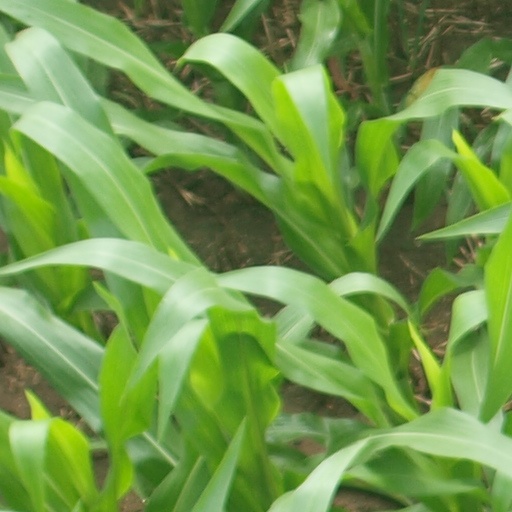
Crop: maize; corn